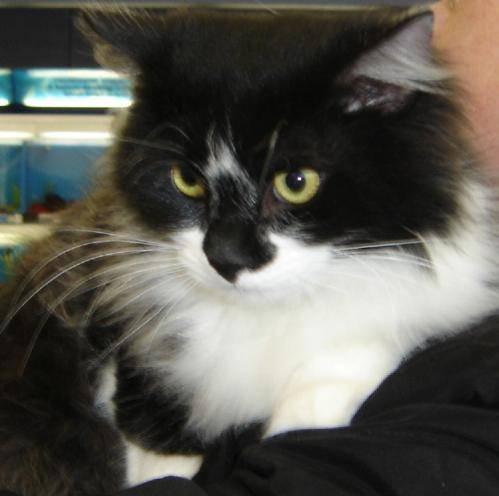
cat